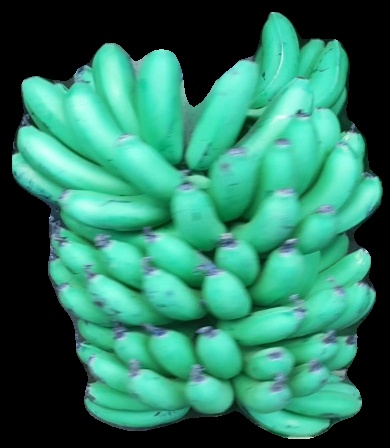
Variety: pachbale
Grade: grade1